Answer in natural language. Considering the relative positions, where is light brown wooden dresser with 10 drawers with respect to Doorway? Choose between the following options: left or right
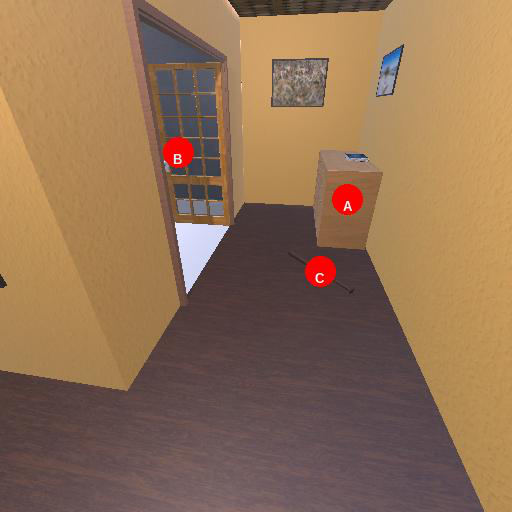
<answer>right</answer>